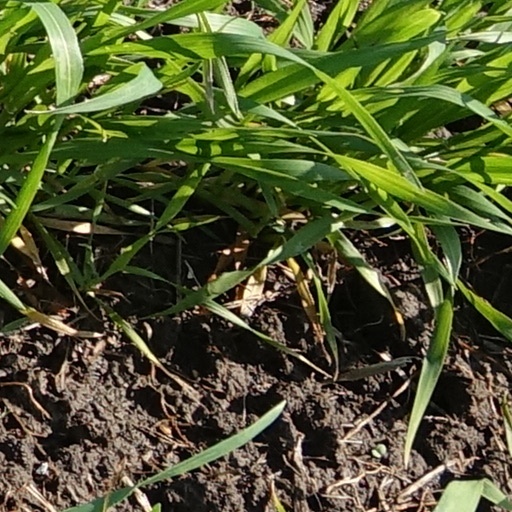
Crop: wheat